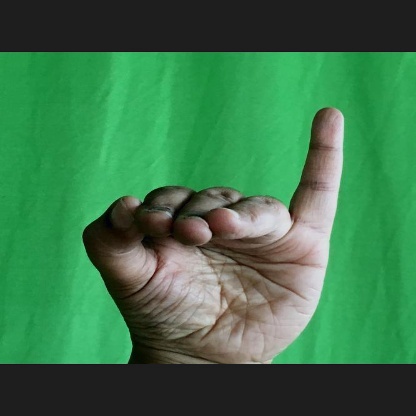
Mudra: Hamsapaksha